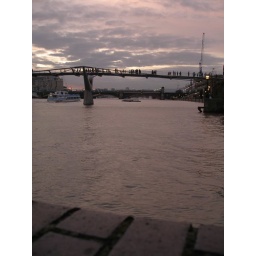
still facing towards the OXO tower with the millennium bridge in view.